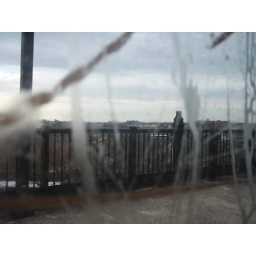
The G was running above ground for one day.